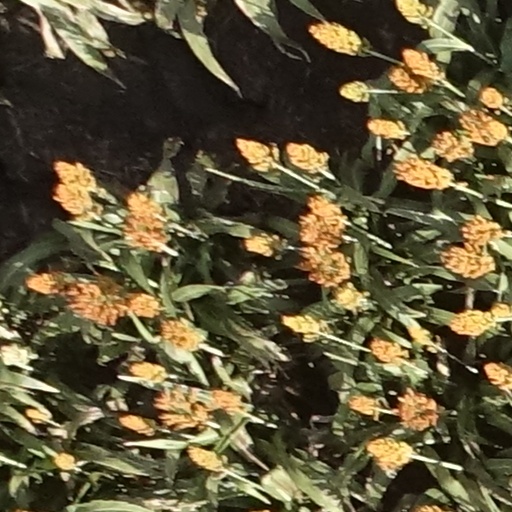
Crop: sorghum